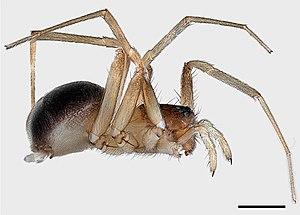
Les Zodariidae sont une famille d'araignées aranéomorphes.